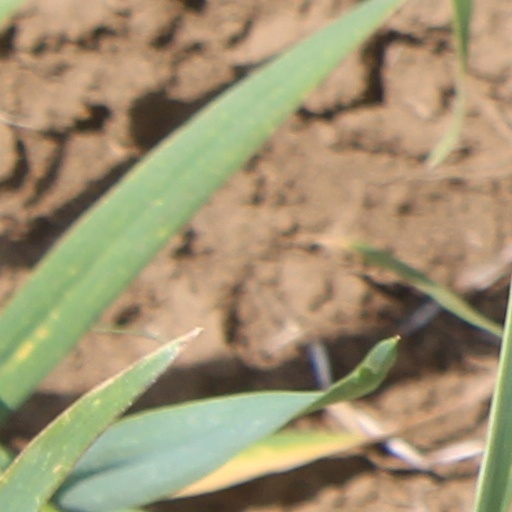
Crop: wheat